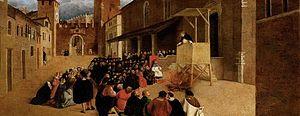
Dominique Nuñez de Guzman, né vers 1170 à Caleruega, en Espagne, et mort le 6 août 1221 à Bologne, en Italie, est un religieux catholique, prêtre, fondateur de l'ordre des frères prêcheurs appelés couramment « dominicains ». Canonisé par l'Église en 1234, il est célèbre sous le nom de saint Dominique. Autrefois fêté le 4 août puis le 6 août jour de sa « naissance au ciel », il est fêté le 8 août depuis le concile Vatican II.